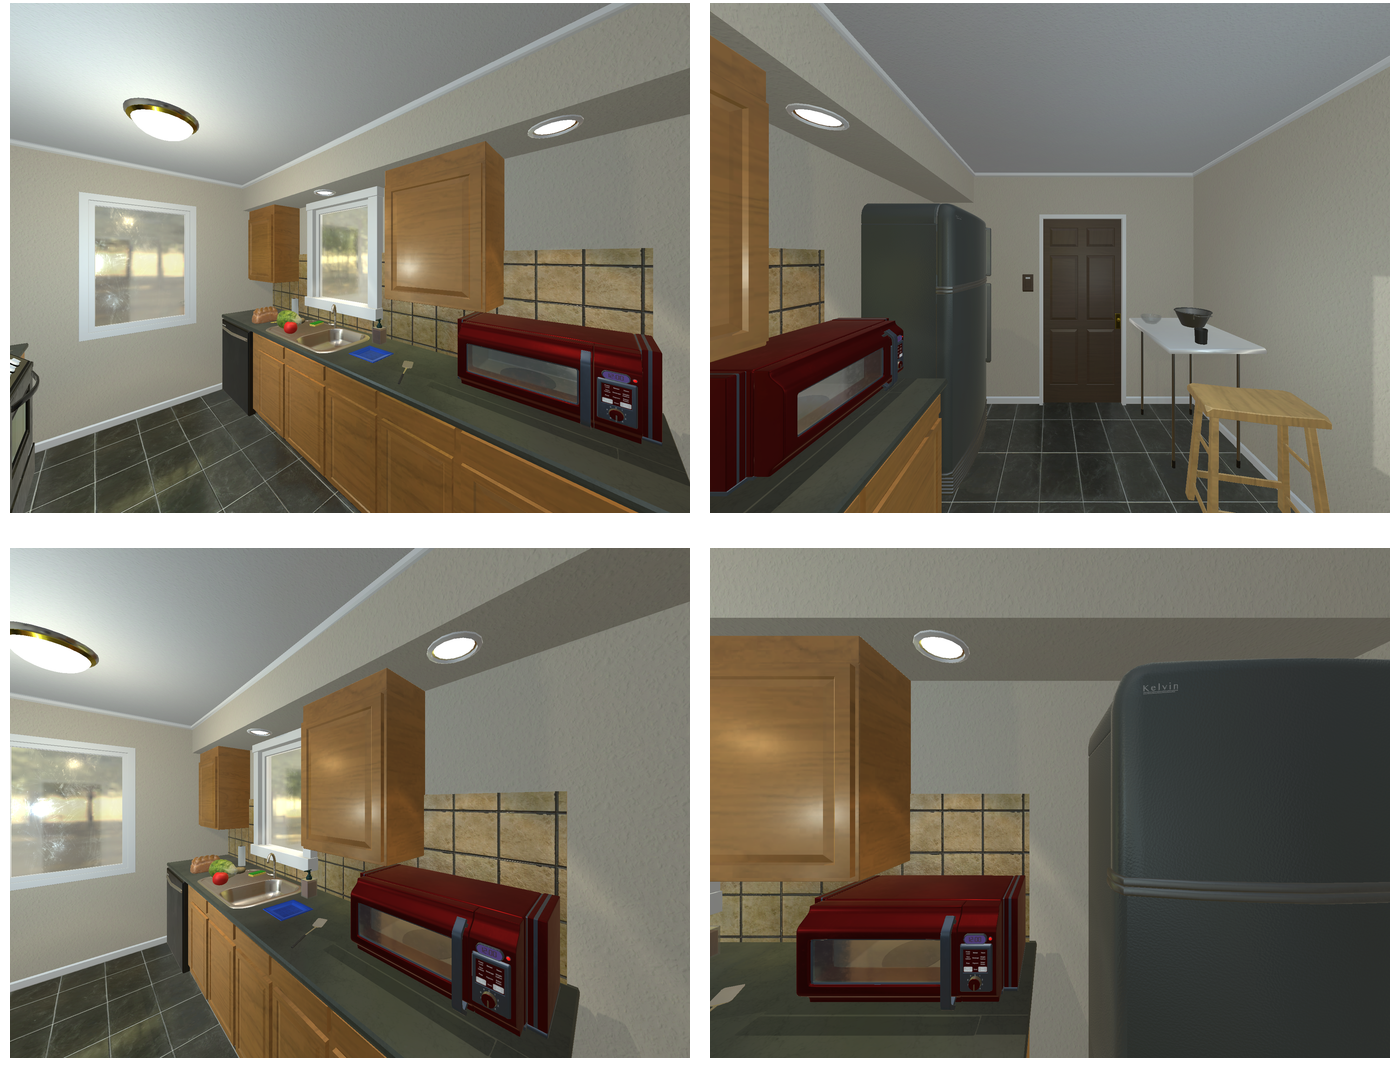Task instruction: Set the microwave oven heating time.
Answer: {"task_instruction": "Set the microwave oven heating time.", "nodes": ["button", "microwave oven"], "edges": [{"functional_relationship": "adjust", "object1": "button", "object2": "microwave oven", "spatial_relations": ["right_of", "close"], "is_touching": true}], "action_type": "press", "function_type": "device_control"}